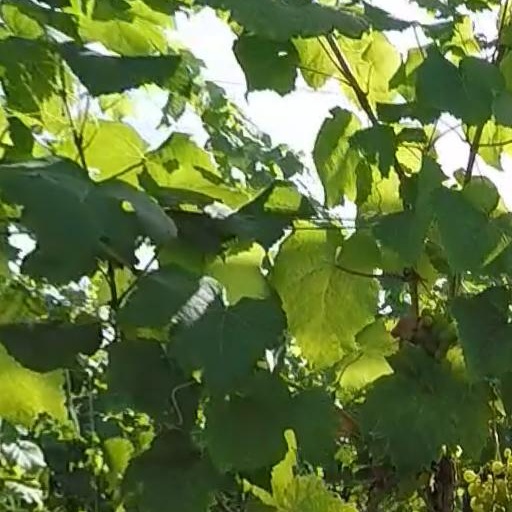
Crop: grape